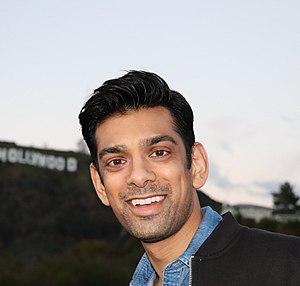
Amit Shah, né le 26 avril 1981 dans le borough londonien d'Enfield, est un acteur britannique.